Mamun Al Mahtab

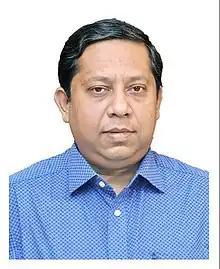
Al Mahtab in 2021

Mamun Al Mahtab (nickname: Shwapnil; born 22 August 1970) is a controversial Bangladeshi hepatologist, faces a five-year license suspension from the Bangladesh Medical and Dental Council (BMDC) for "gross medical negligence." This disciplinary action follows the February 2024 death of patient Rahib Reza at LabAid Hospital due to critical care failures during an endoscopy. Shwapnil has a history of similar accusations, linked to other patient deaths in 2021 and 2023.